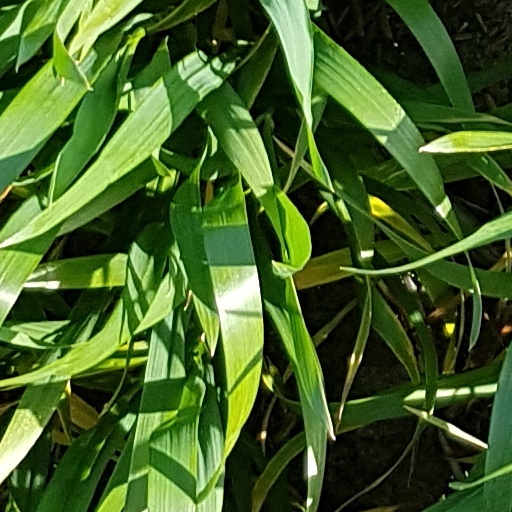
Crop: wheat